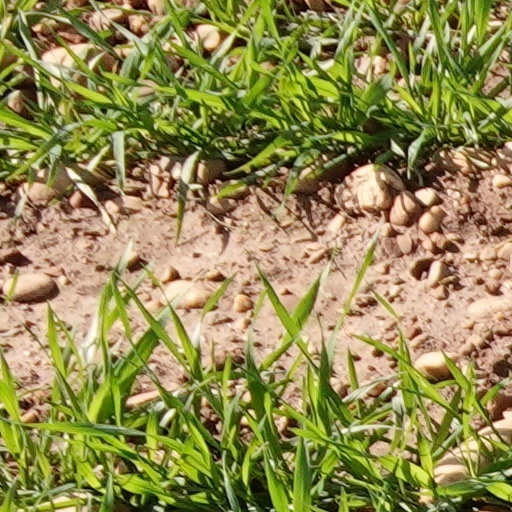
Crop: wheat